Moore (surname)

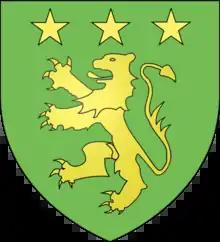
Ó Mórda.

Moore (pronounced or ) is a common English-language surname. It was the 19th most common surname in Ireland in 1901 with 15,417 members. It is the 34th most common surname in Australia, 32nd most common in England, and was the 16th most common surname in the United States in 2000.